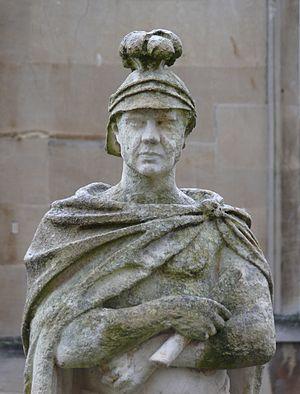
Caius Suetonius Paulinus est un général romain, qui a été consul ordinaire en 66 ap. J.-C. Il est le premier général romain qui ait franchi l'Atlas, dans l'actuel Maroc. Plus tard, entre 59 et 61, il a été gouverneur de la province romaine de Bretagne et il remporta la victoire sur Boadicée en 61 lors de la bataille de Watling Street.